Crewe manuscript

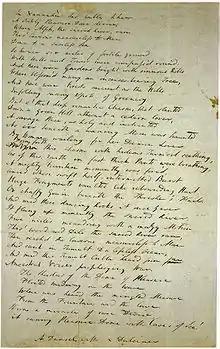
The Crewe manuscript, handwritten by Samuel Taylor Coleridge some time before the poem was published in 1816

The Crewe manuscript is the only manuscript copy of Samuel Taylor Coleridge's poem Kubla Khan. It is a holograph manuscript (i.e., written in Coleridge's own hand), from some time between the poem's composition in 1797 and its publication in 1816. It presumed not to be the first draft of the poem, but rather a "fair copy" written out legibly for publication, though it has some minor differences from the final published poem.